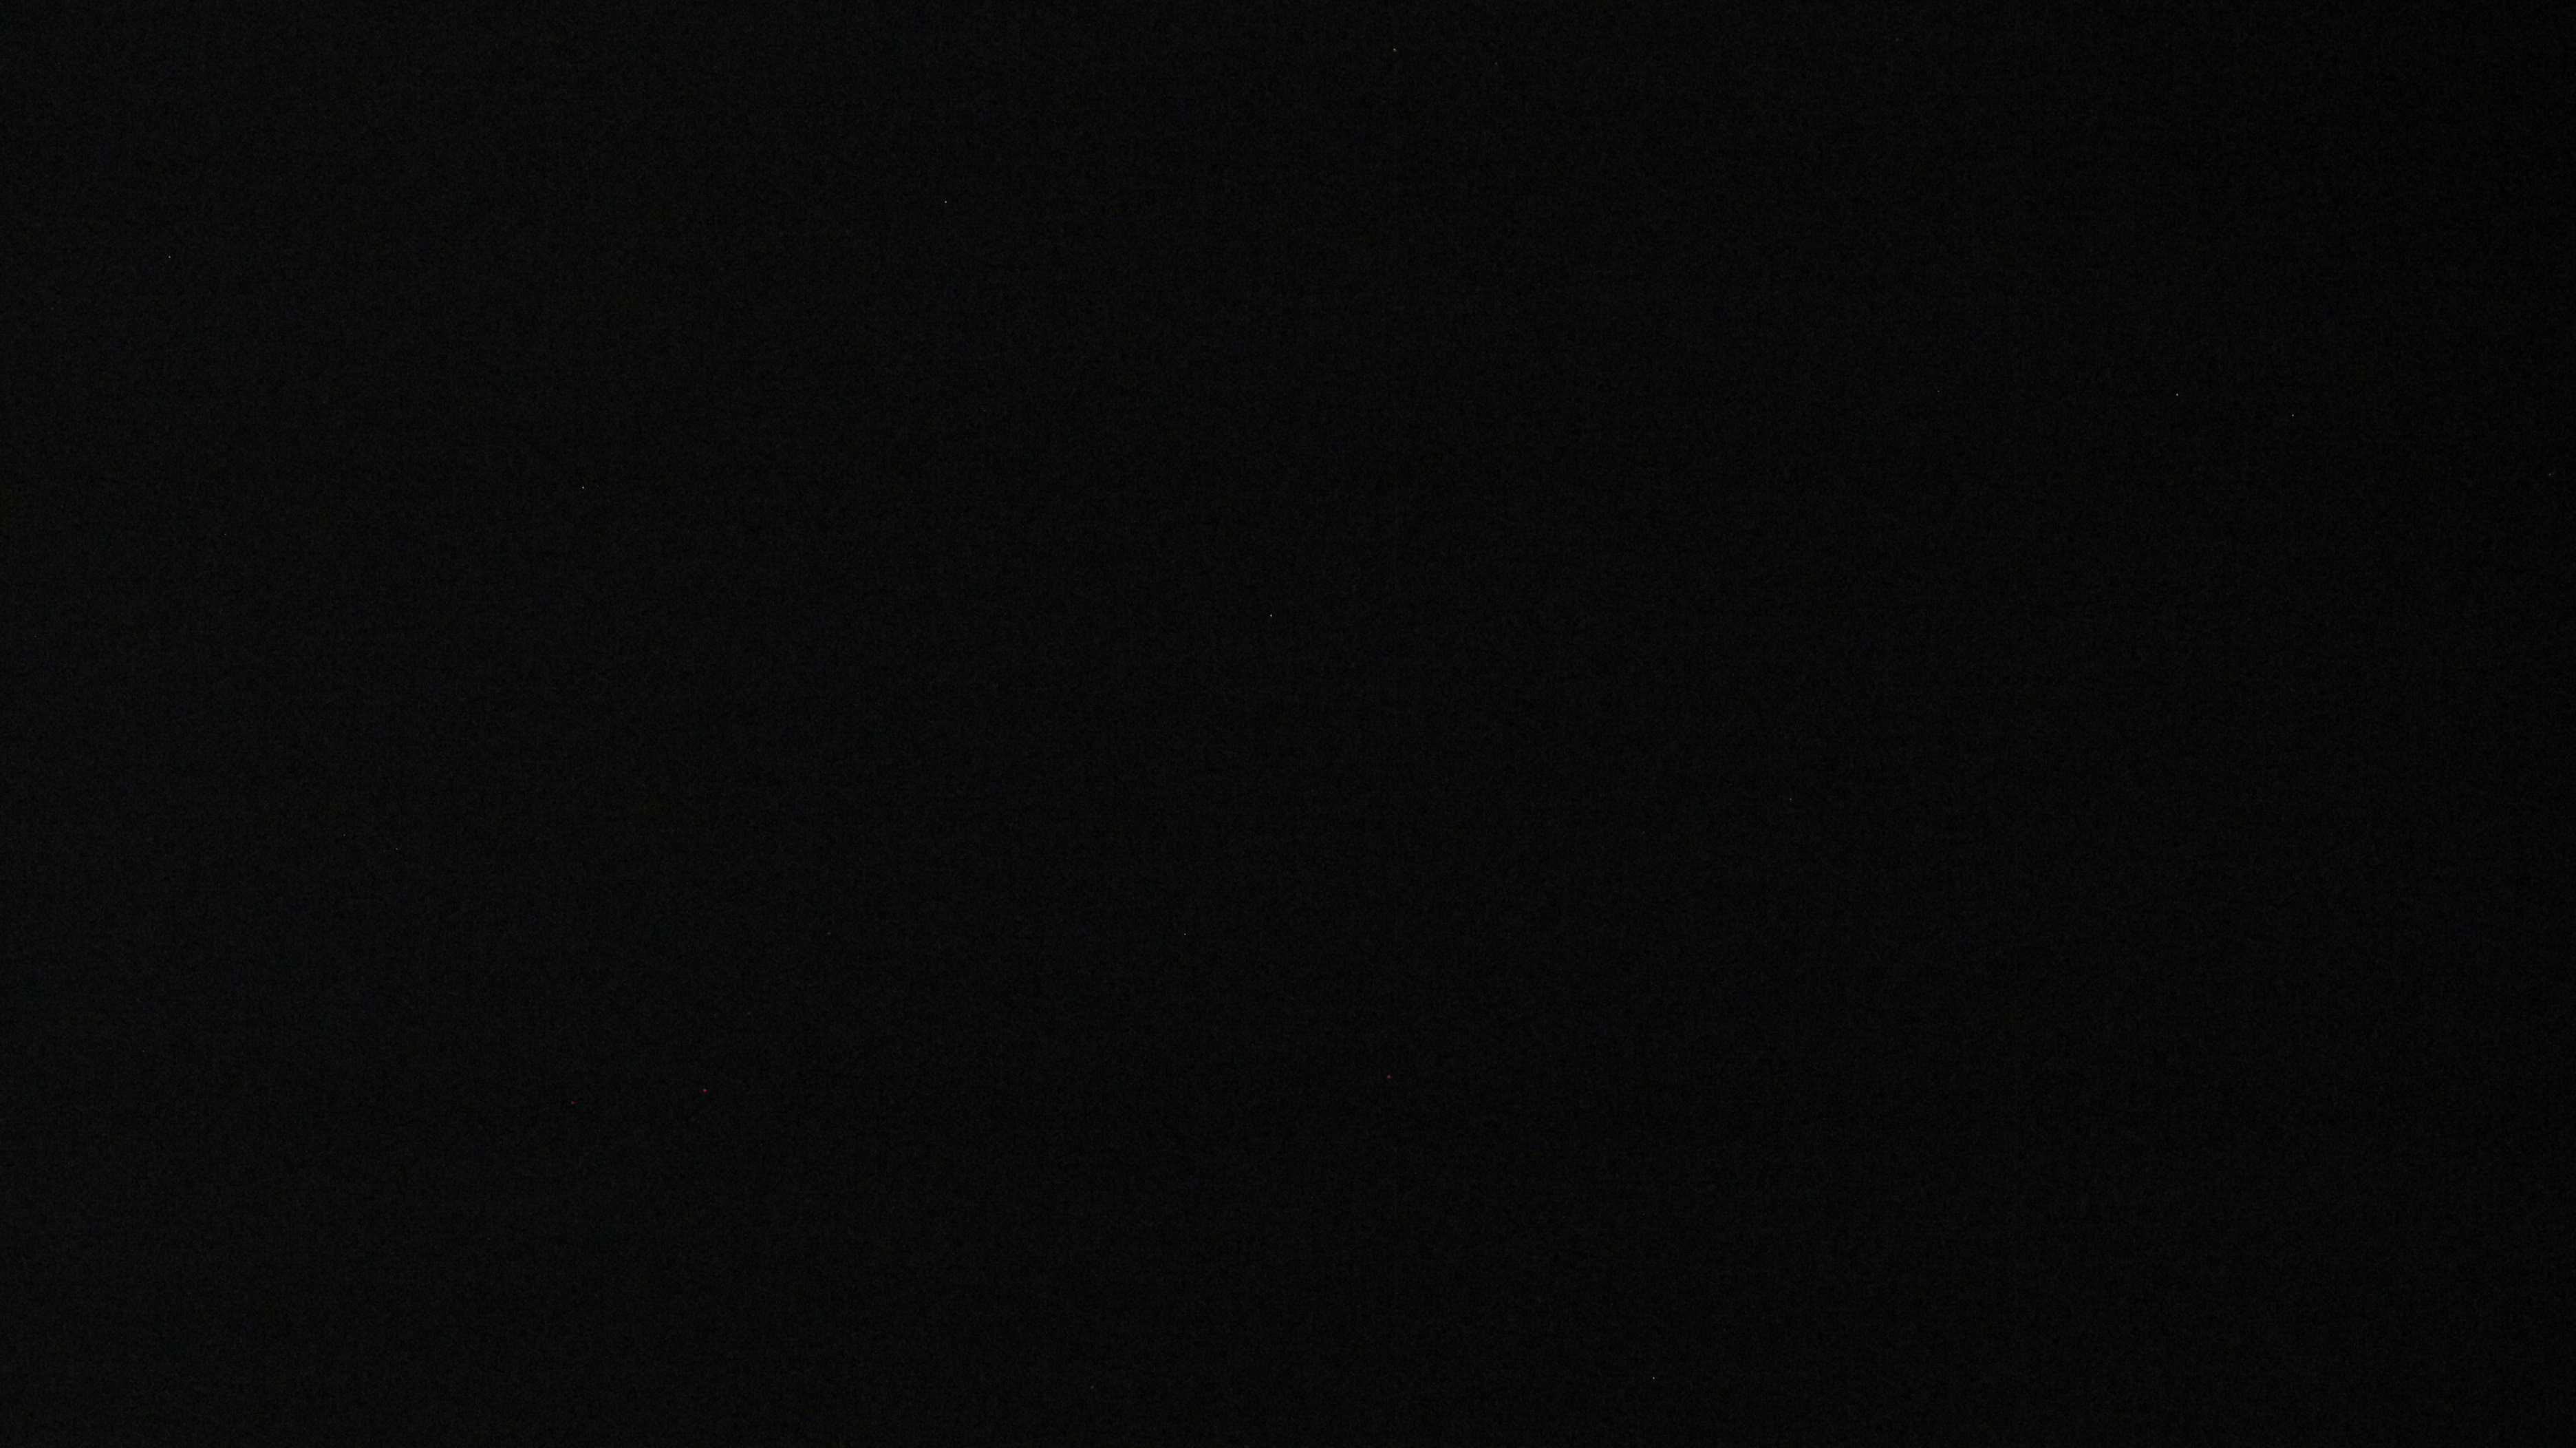
black, darkness, white, light, sky, brown, text, atmosphere, font, midnight, night, monochrome, black and white, photography, pattern, space